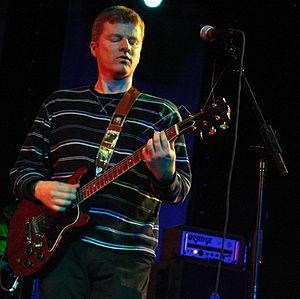
Carl Newman est un musicien canadien, né le 14 avril 1968. Il est surtout connu pour être le fondateur du supergroupe de rock indépendant The New Pornographers.